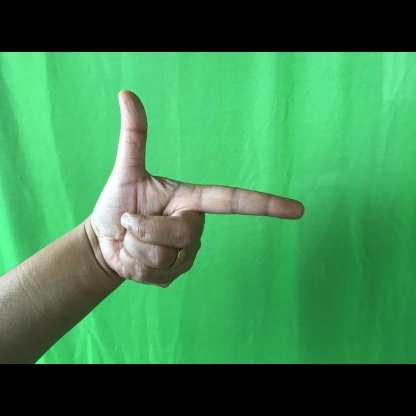
Mudra: Chandrakala